Emil Bitsch

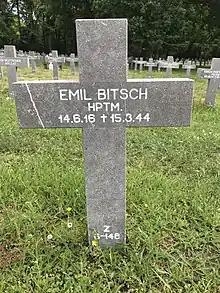
German War Cemetery Ysselsteyn – Emil Bitsch

Bitsch is buried at the German war cemetery at Ysselsteyn (in the Netherlands). The crash site was rediscovered in 1994 by Thijs Hellings, a researcher of the World War II airwar from Schijndel. With help from the landowner, remains of the plane were recovered including the radio, armored glass, the compass and many other small items.